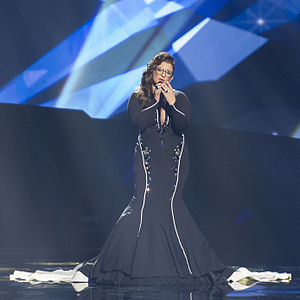
Moran Mazor
Moran Mazor ved ESC 2013
Moran Mazor er en Israelsk sangerinde, som repræsenterede Israel til Eurovision Song Contest 2013 i Sveriges 3. største by Malmø. Hun optrådte med sangen "Rak Bishvilo".